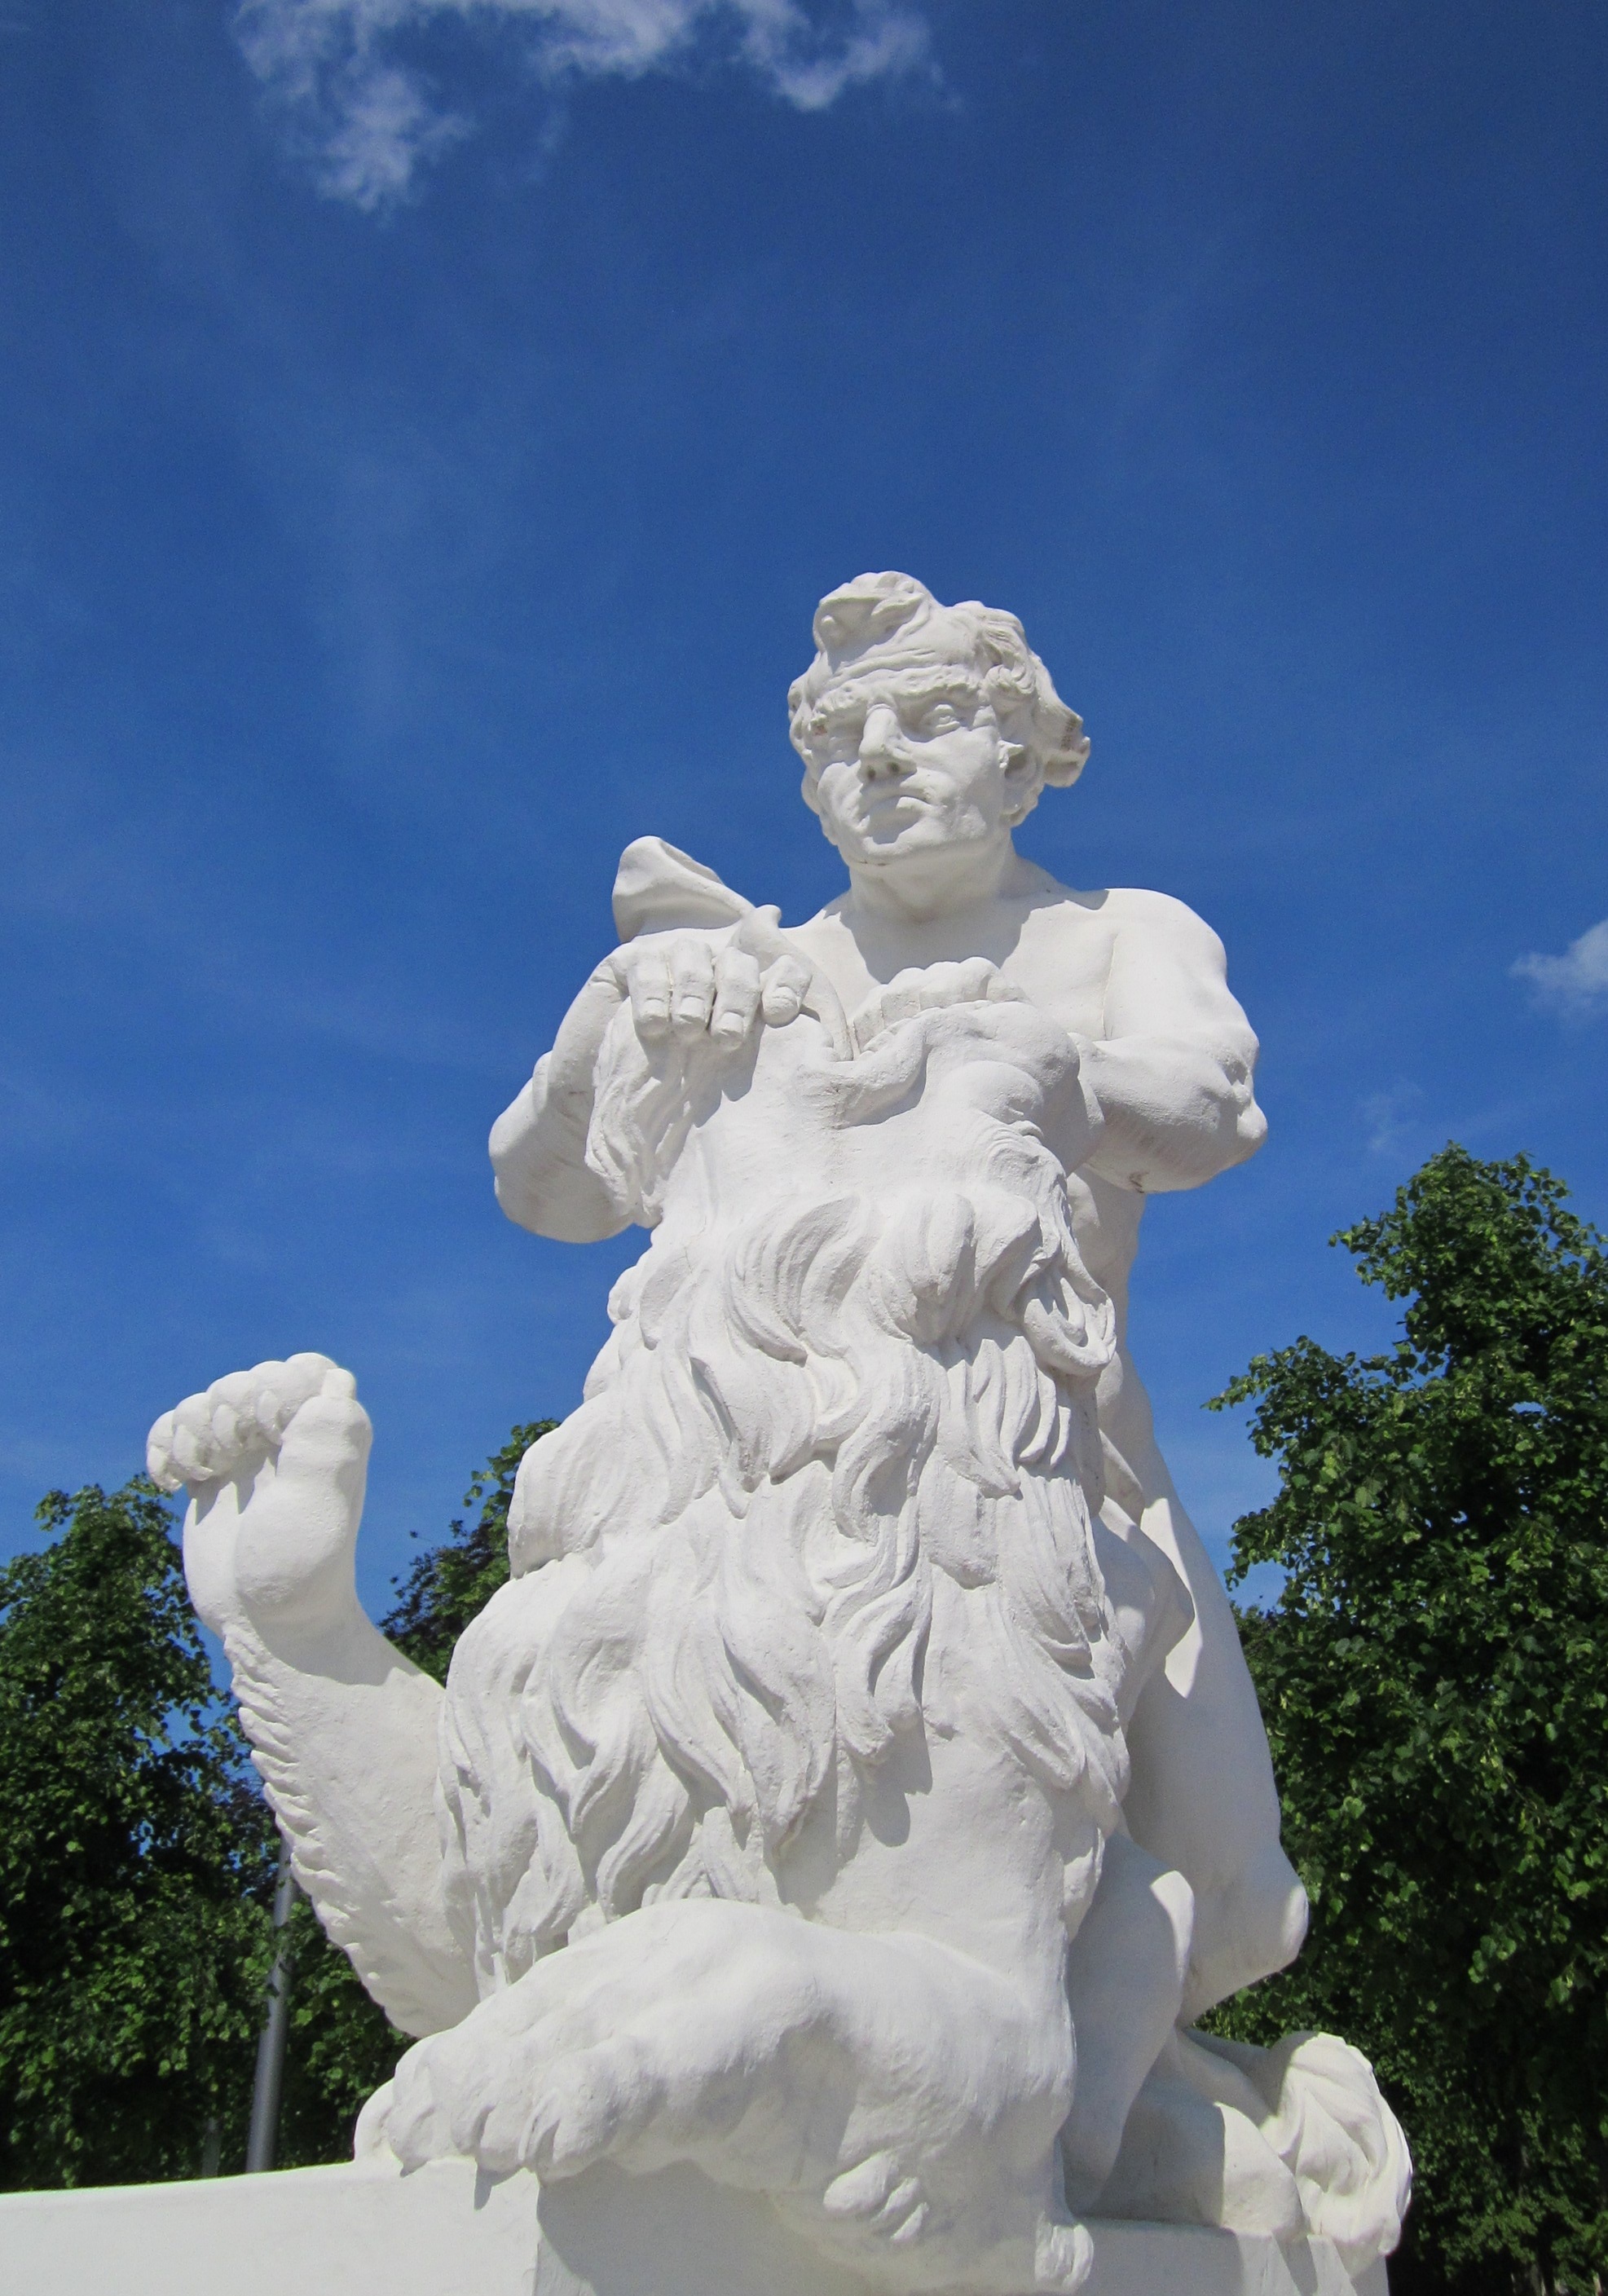
palace, monument, statue, decoration, greek, park, castle, sculpture, art, karlsruhe, mythology, stone carving, palace square